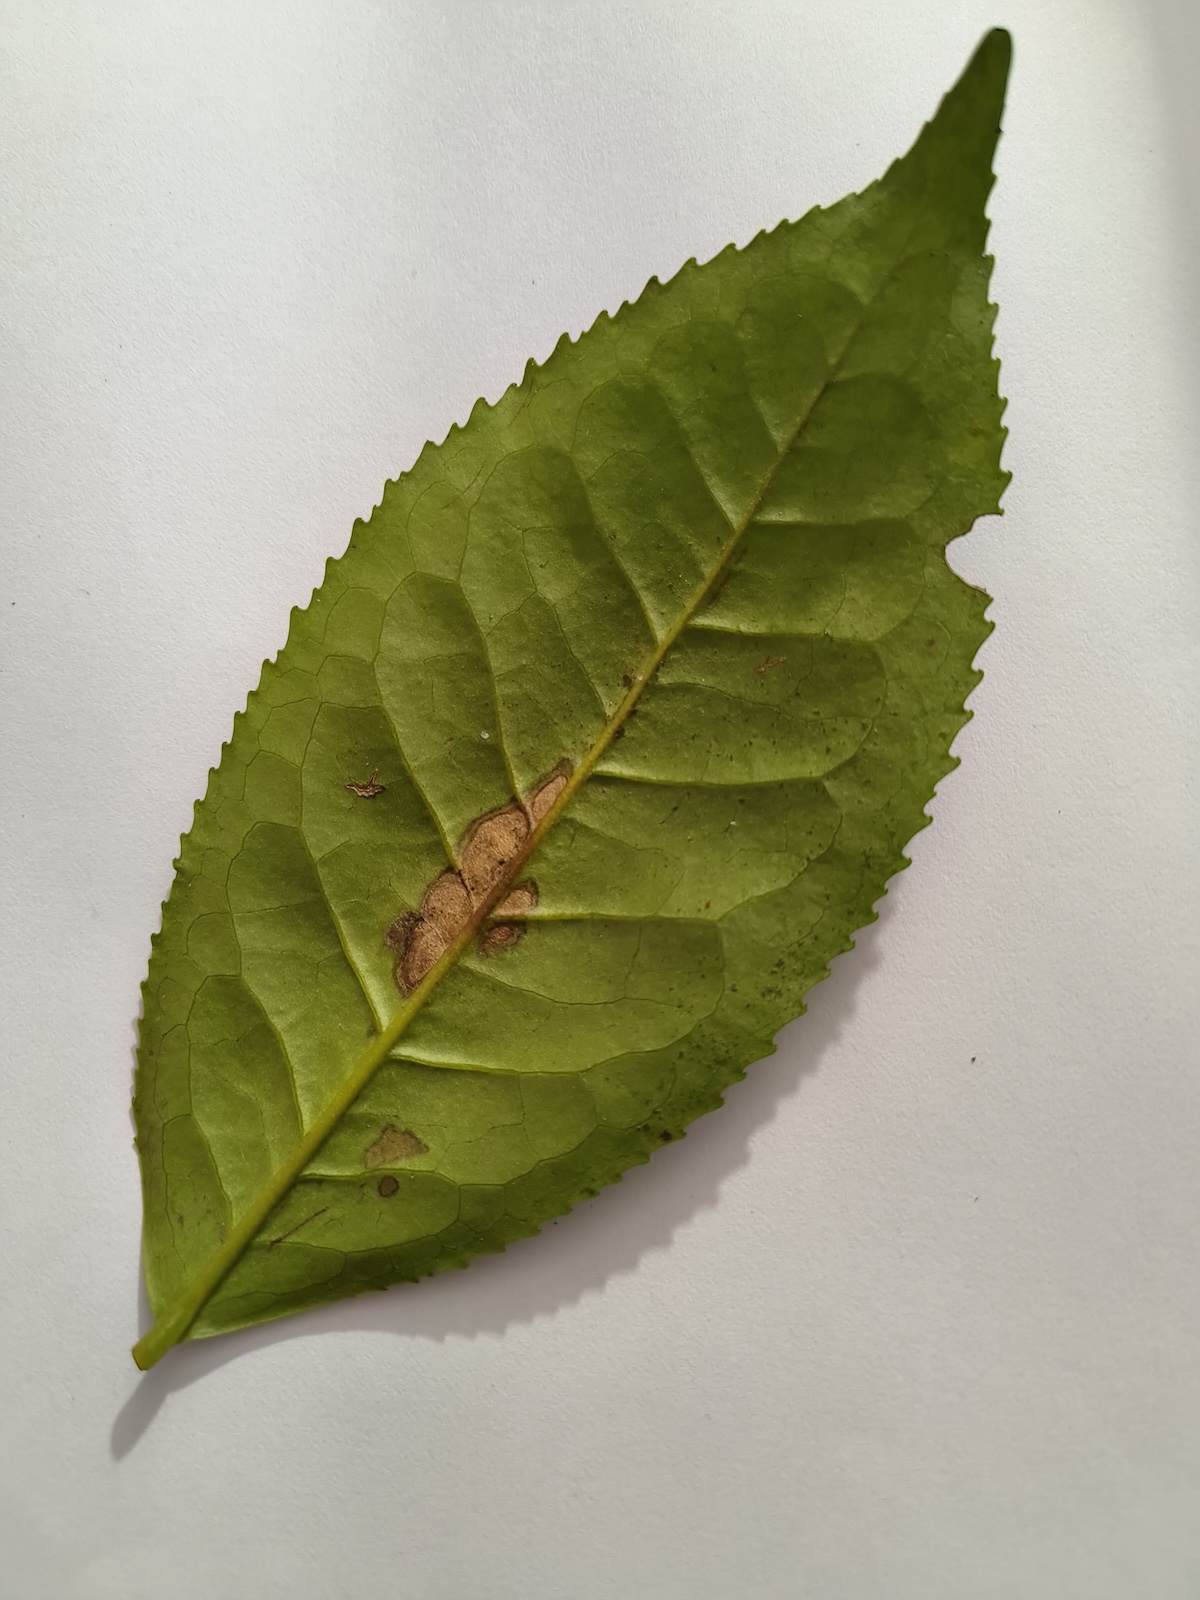
Label: Gray Blight